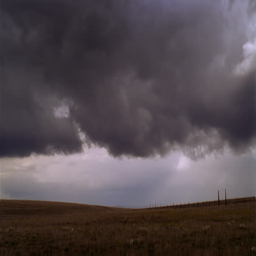
time - lapse dark storm clouds swirling above a prairie